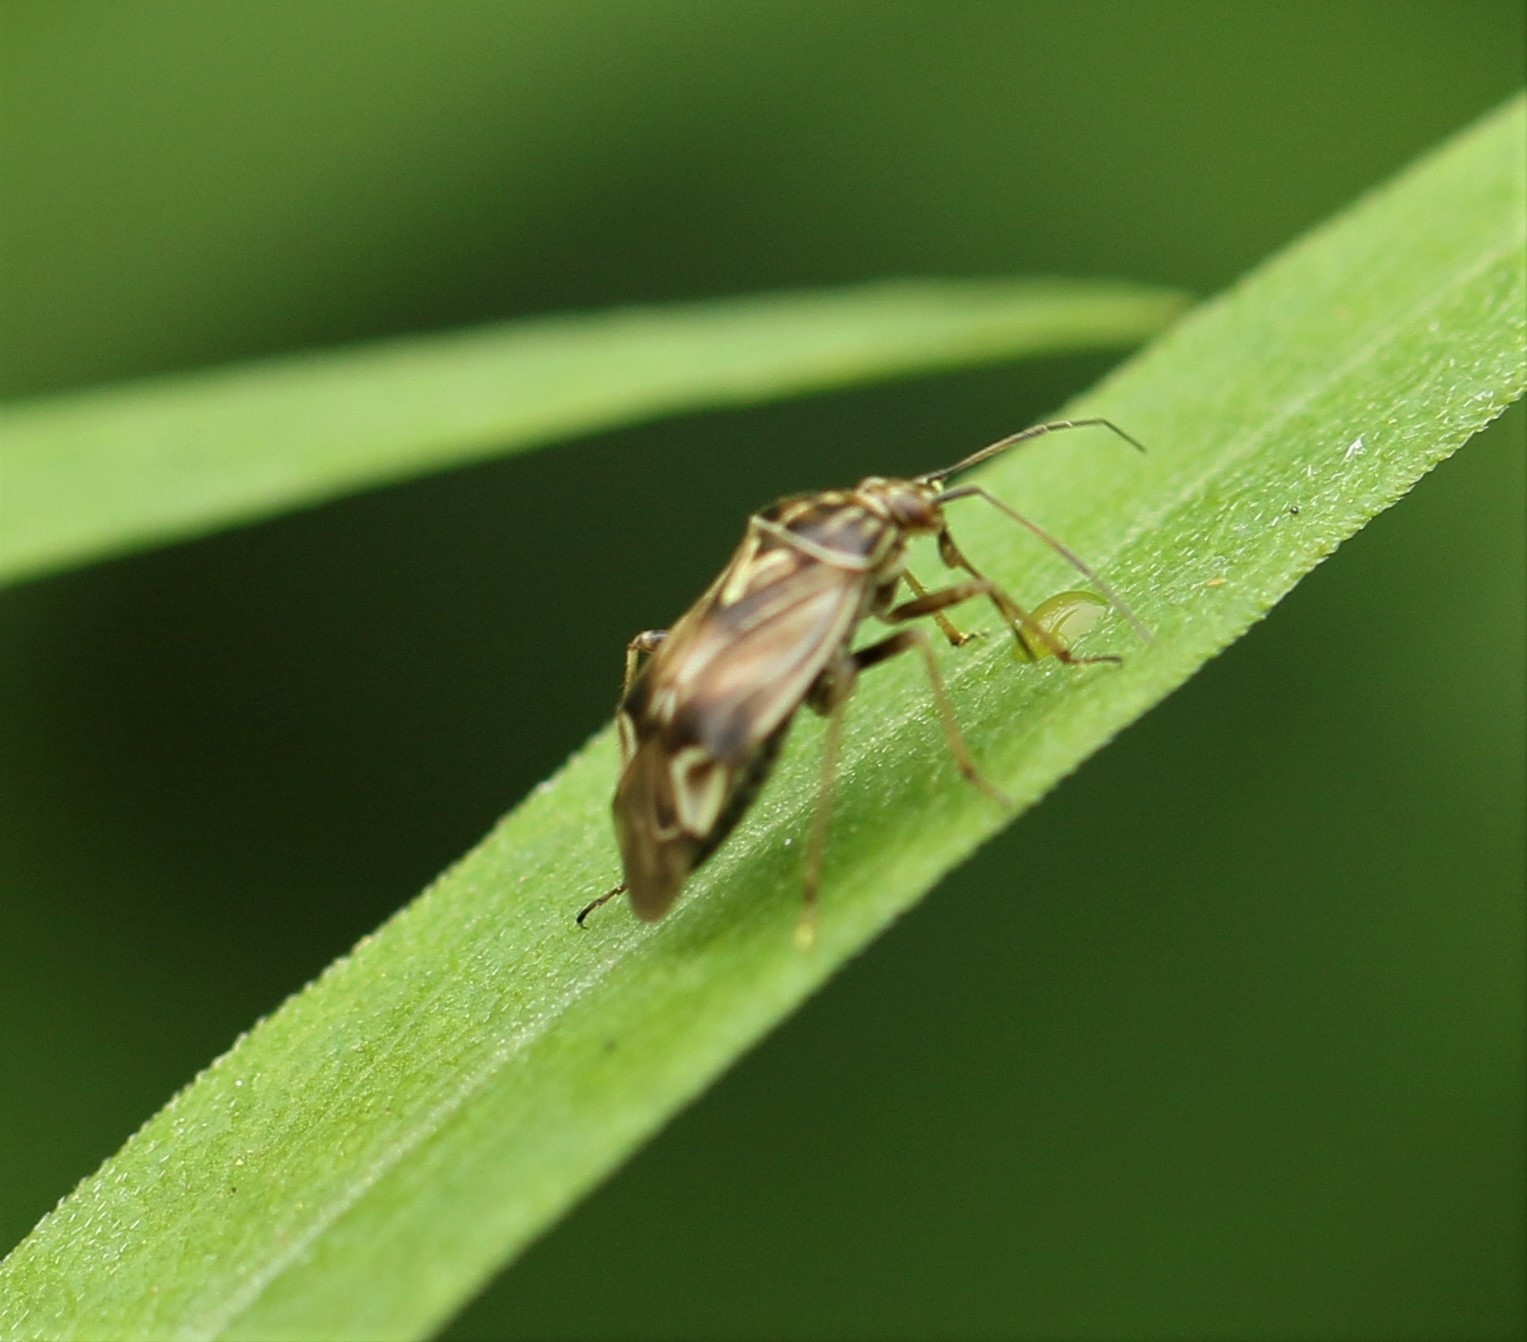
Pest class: lygus_bug